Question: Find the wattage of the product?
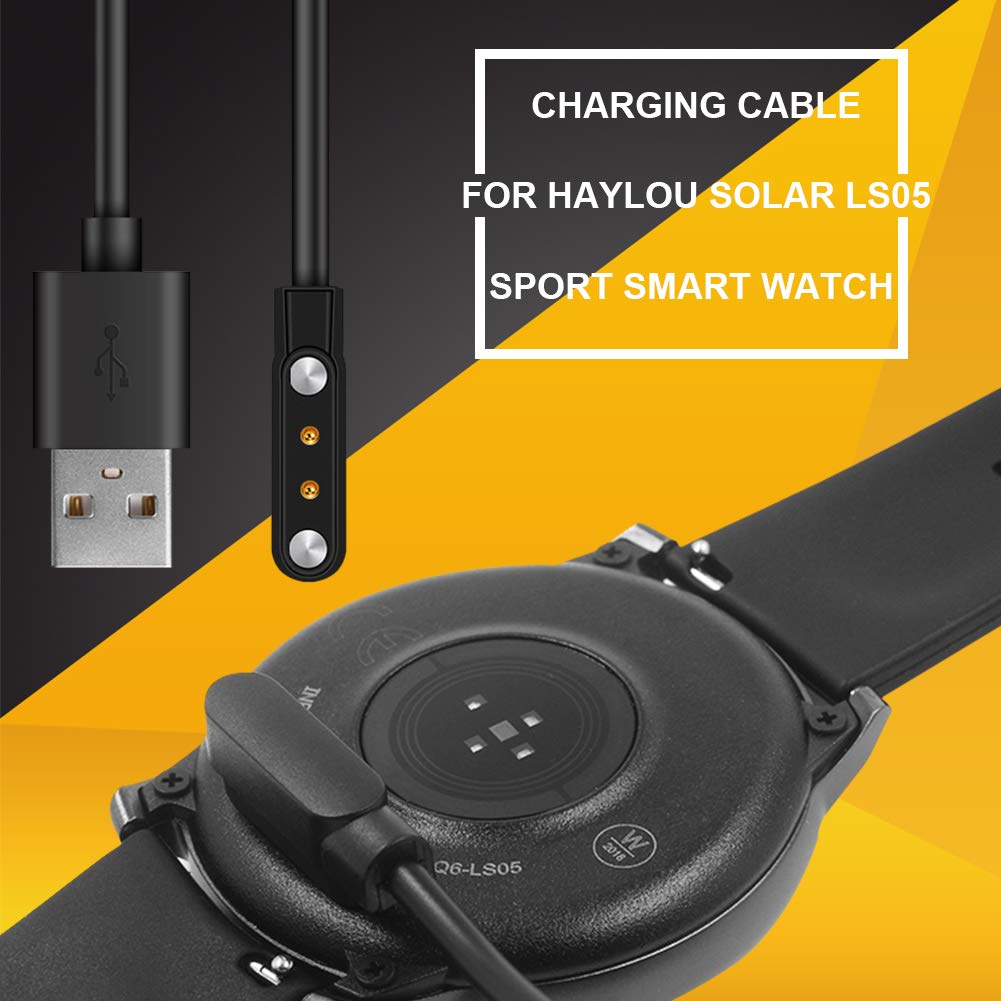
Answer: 2018.0 watt